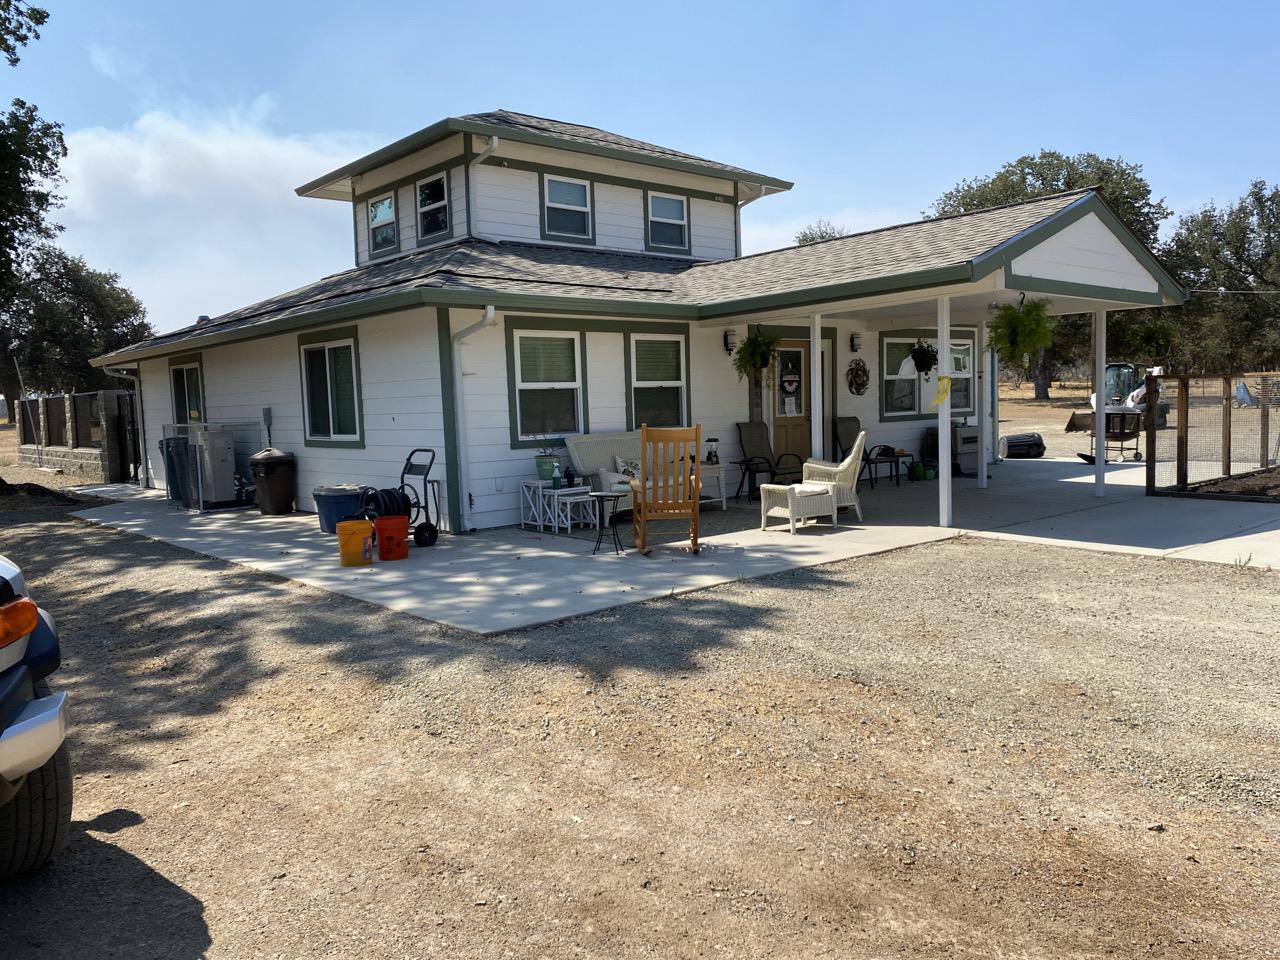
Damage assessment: no_damage